RTÉ

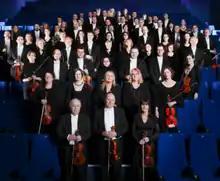
The National Symphony Orchestra

"RTÉ Orchestras Quartet & Choirs" supported two full-time orchestras—the RTÉ Concert Orchestra and RTÉ National Symphony Orchestra—as well as the RTÉ Vanbrugh Quartet, RTÉ Philharmonic Choir, and RTÉ Cór na nÓg.